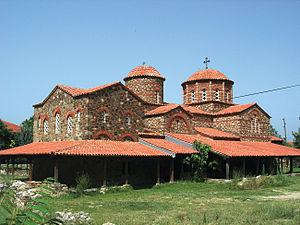
Vodotcha est un village du sud-est de la Macédoine du Nord, situé dans la municipalité de Stroumitsa. Le village comptait 318 habitants en 2002.